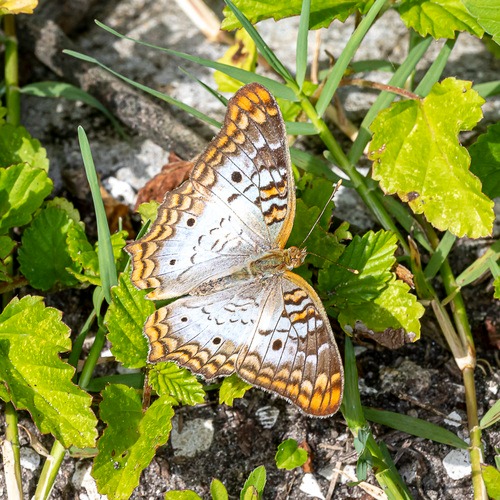
Scientific name: Anartia jatrophae
Common name: White peacock
Family: Nymphalidae
Order: Lepidoptera
Pollinator type: Primary pollinator
Habitat: Gardens, parks, and open areas
Geographic range: Southern United States to Argentina
Conservation status: Least Concern